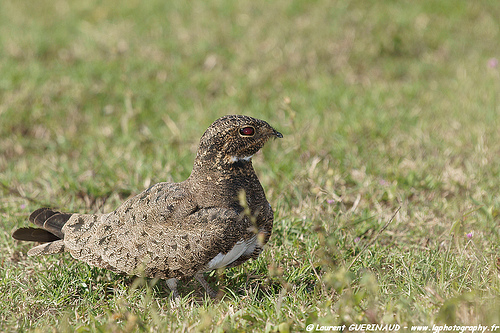
a brown bird with a large breast, red eyes, and a very small beak.
this medium sized bird is grey with a spotted head and short bill.
a small brown bird with brown feathers on a large body with a small head.
a medium sized bird that has tones of brown and dark red eyes
this odd-looking bird features red eyes and a very minuscule beak.
this bird is brown with black and has a very short beak.
this bird is short but medium sized, brown with many brown patterns on feather, short rounded bill with red eyesa brown bird with a white breast and a red eye.
this bird has wings and a crown which are mainly brown with black and yellow flecks throughout.
this bird is mostly brown and light brown colored with red eyes and white breast.
Species: Nighthawk